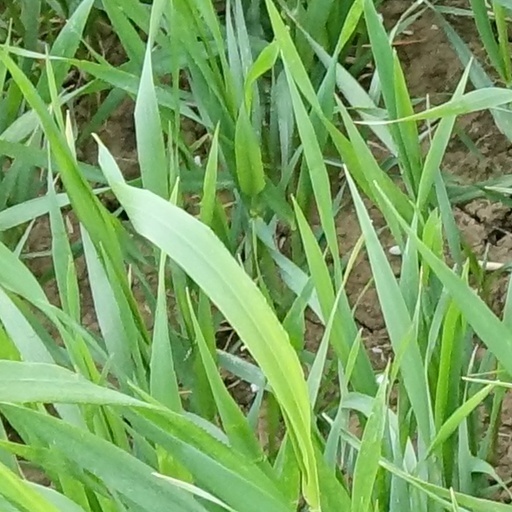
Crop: wheat